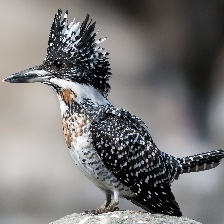
Species: CRESTED KINGFISHER
Scientific name: MEGACERYLE LUGUBRIS